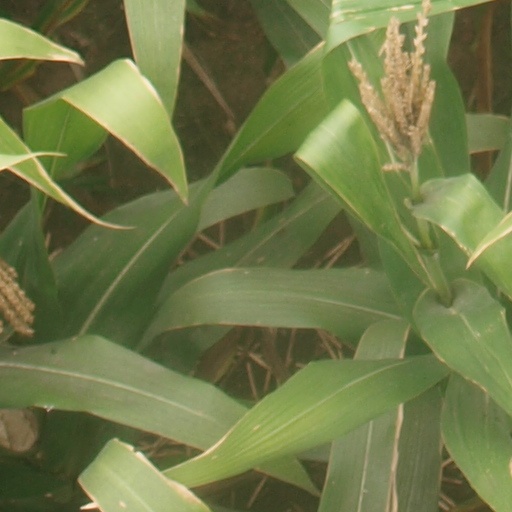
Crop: maize; corn